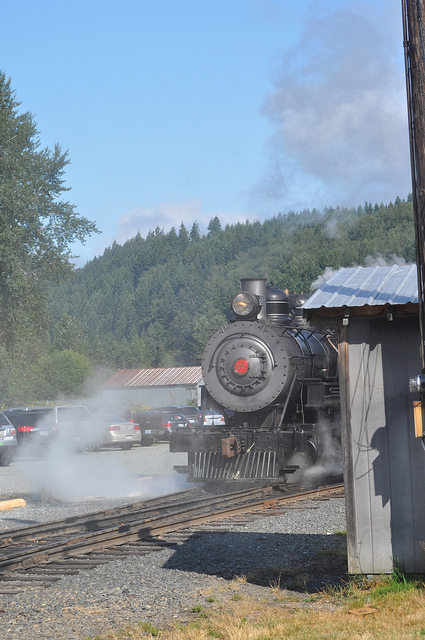
A train is riding on a railroad track

A train is approaching on a track next to a building.

A train with a lot of steam coming out of the engine.